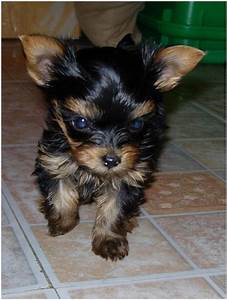
Label: cane